Russification of Finland

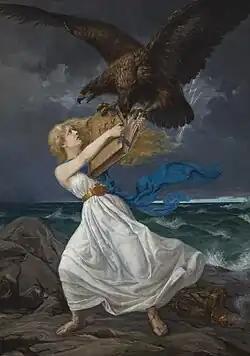
Edvard Isto's painting "The Attack" (1899) symbolizes the beginning of Finland's Russification. The two-headed eagle of Russia is tearing away the law book from the Finnish Maiden's arms.

The policy of Russification of Finland was a governmental policy of the Russian Empire aimed at limiting the special status of the Grand Duchy of Finland and possibly the termination of its political autonomy and cultural uniqueness in 1899–1905 and in 1908–1917, fully integrating Finland to the Russian Empire. It was a part of a larger policy of Russification pursued by late 19th–early 20th century Russian governments which tried to abolish cultural and administrative autonomy of non-Russian minorities within the empire.